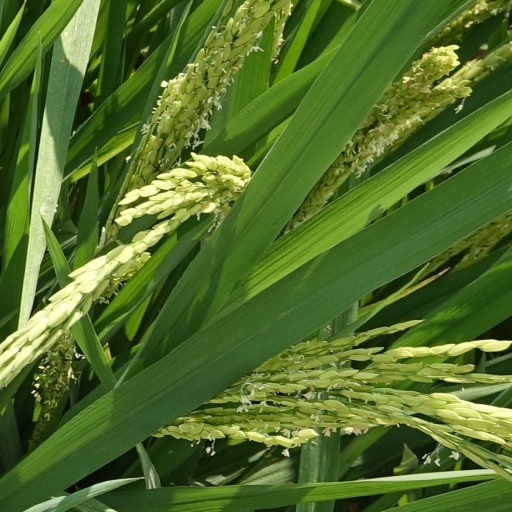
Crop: rice